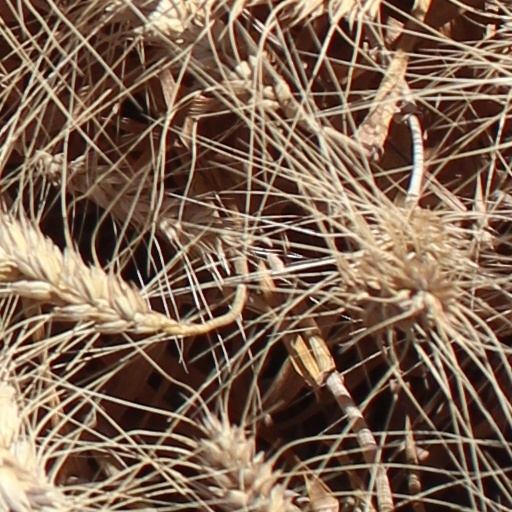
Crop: wheat